Young Chef Olympiad

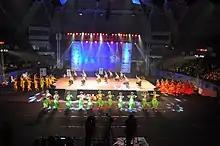
YCO 16 Opening Ceremony at the Talkatora Stadium, Delhi.

The opening ceremony was held at the Talkatora Stadium, Delhi on 27 January 2016. Students from various Delhi schools performed at the opening ceremony of YCO 2016.